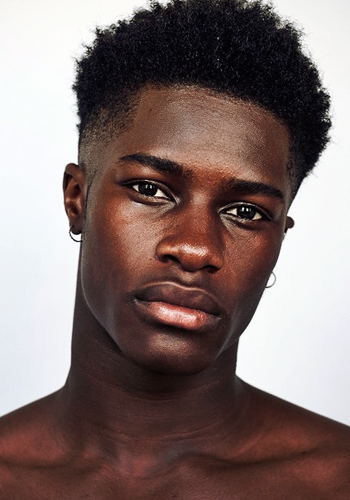
Gender: men